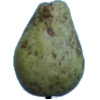
Label: Pear Stone 1